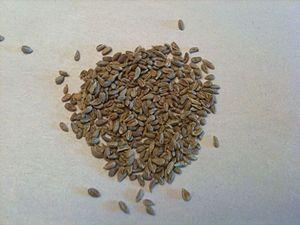
Graines d'anis